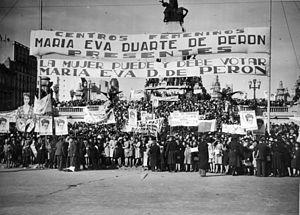
María Eva Duarte de Perón [maˈɾia ˈeβa ˈðwaɾte ðe peˈɾon], mieux connue sous le nom d’Eva Perón ou d’Evita, est une actrice et femme politique argentine. Elle épousa en 1945 le colonel Juan Domingo Perón, un an avant l’accession de celui-ci à la présidence de la république argentine.